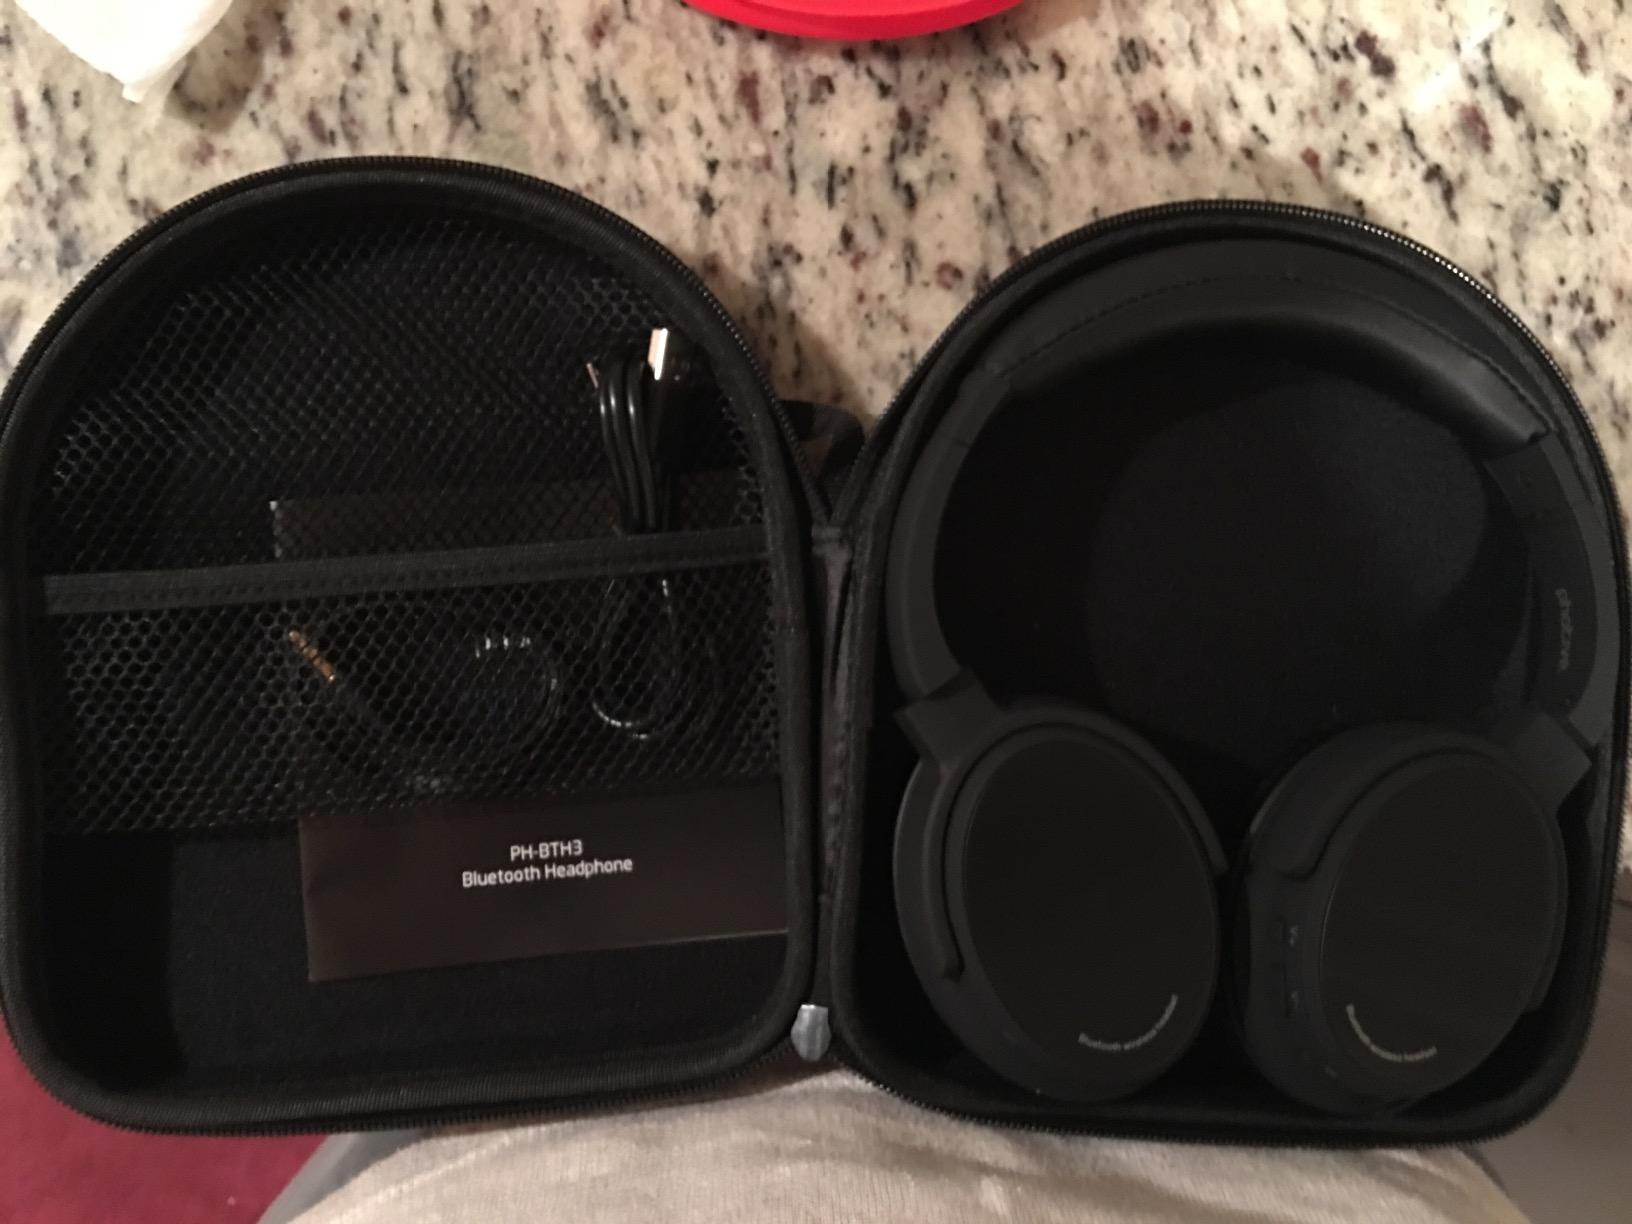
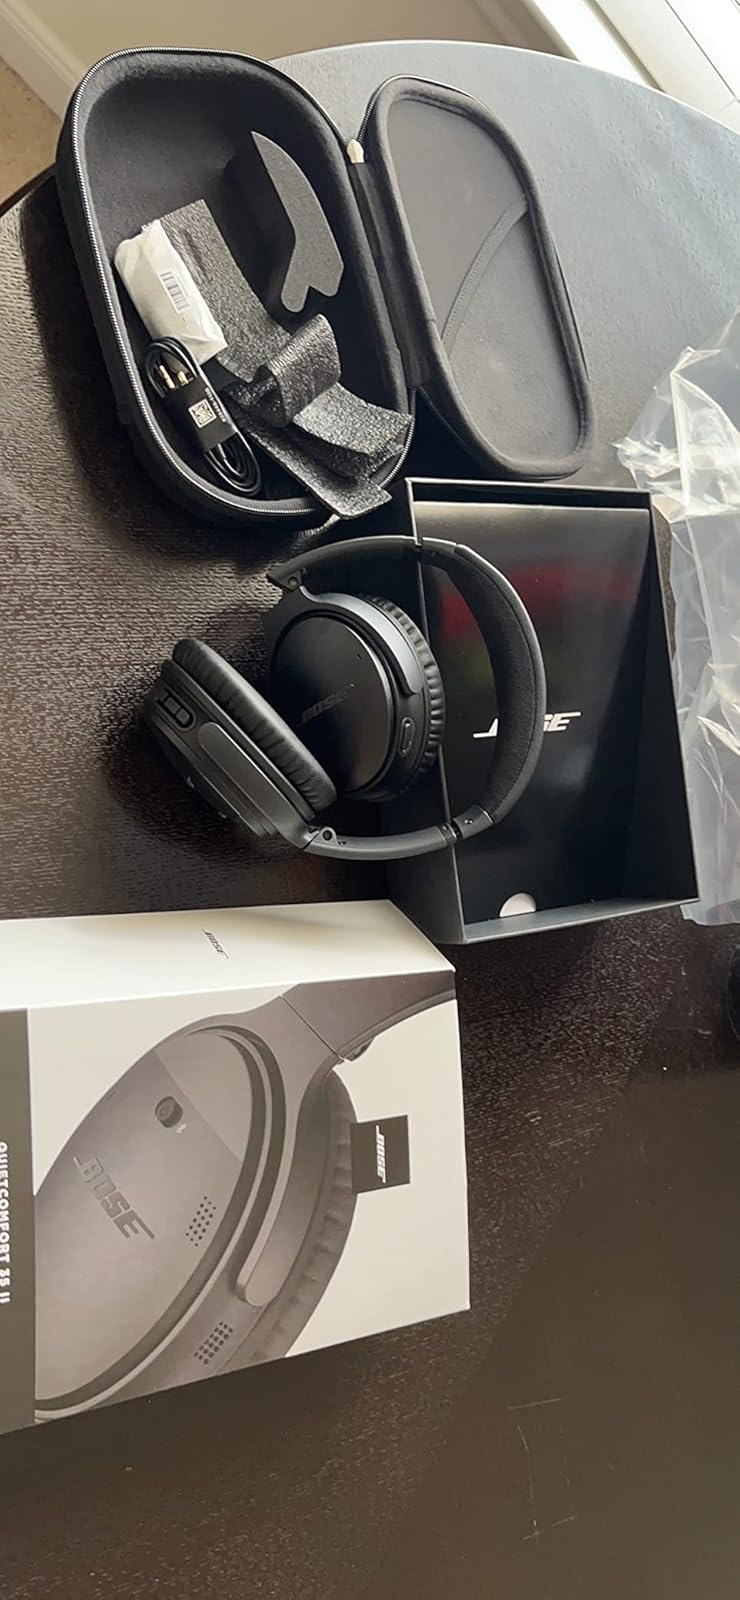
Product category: headphones
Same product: no